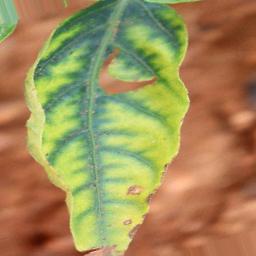
Label: nutritional